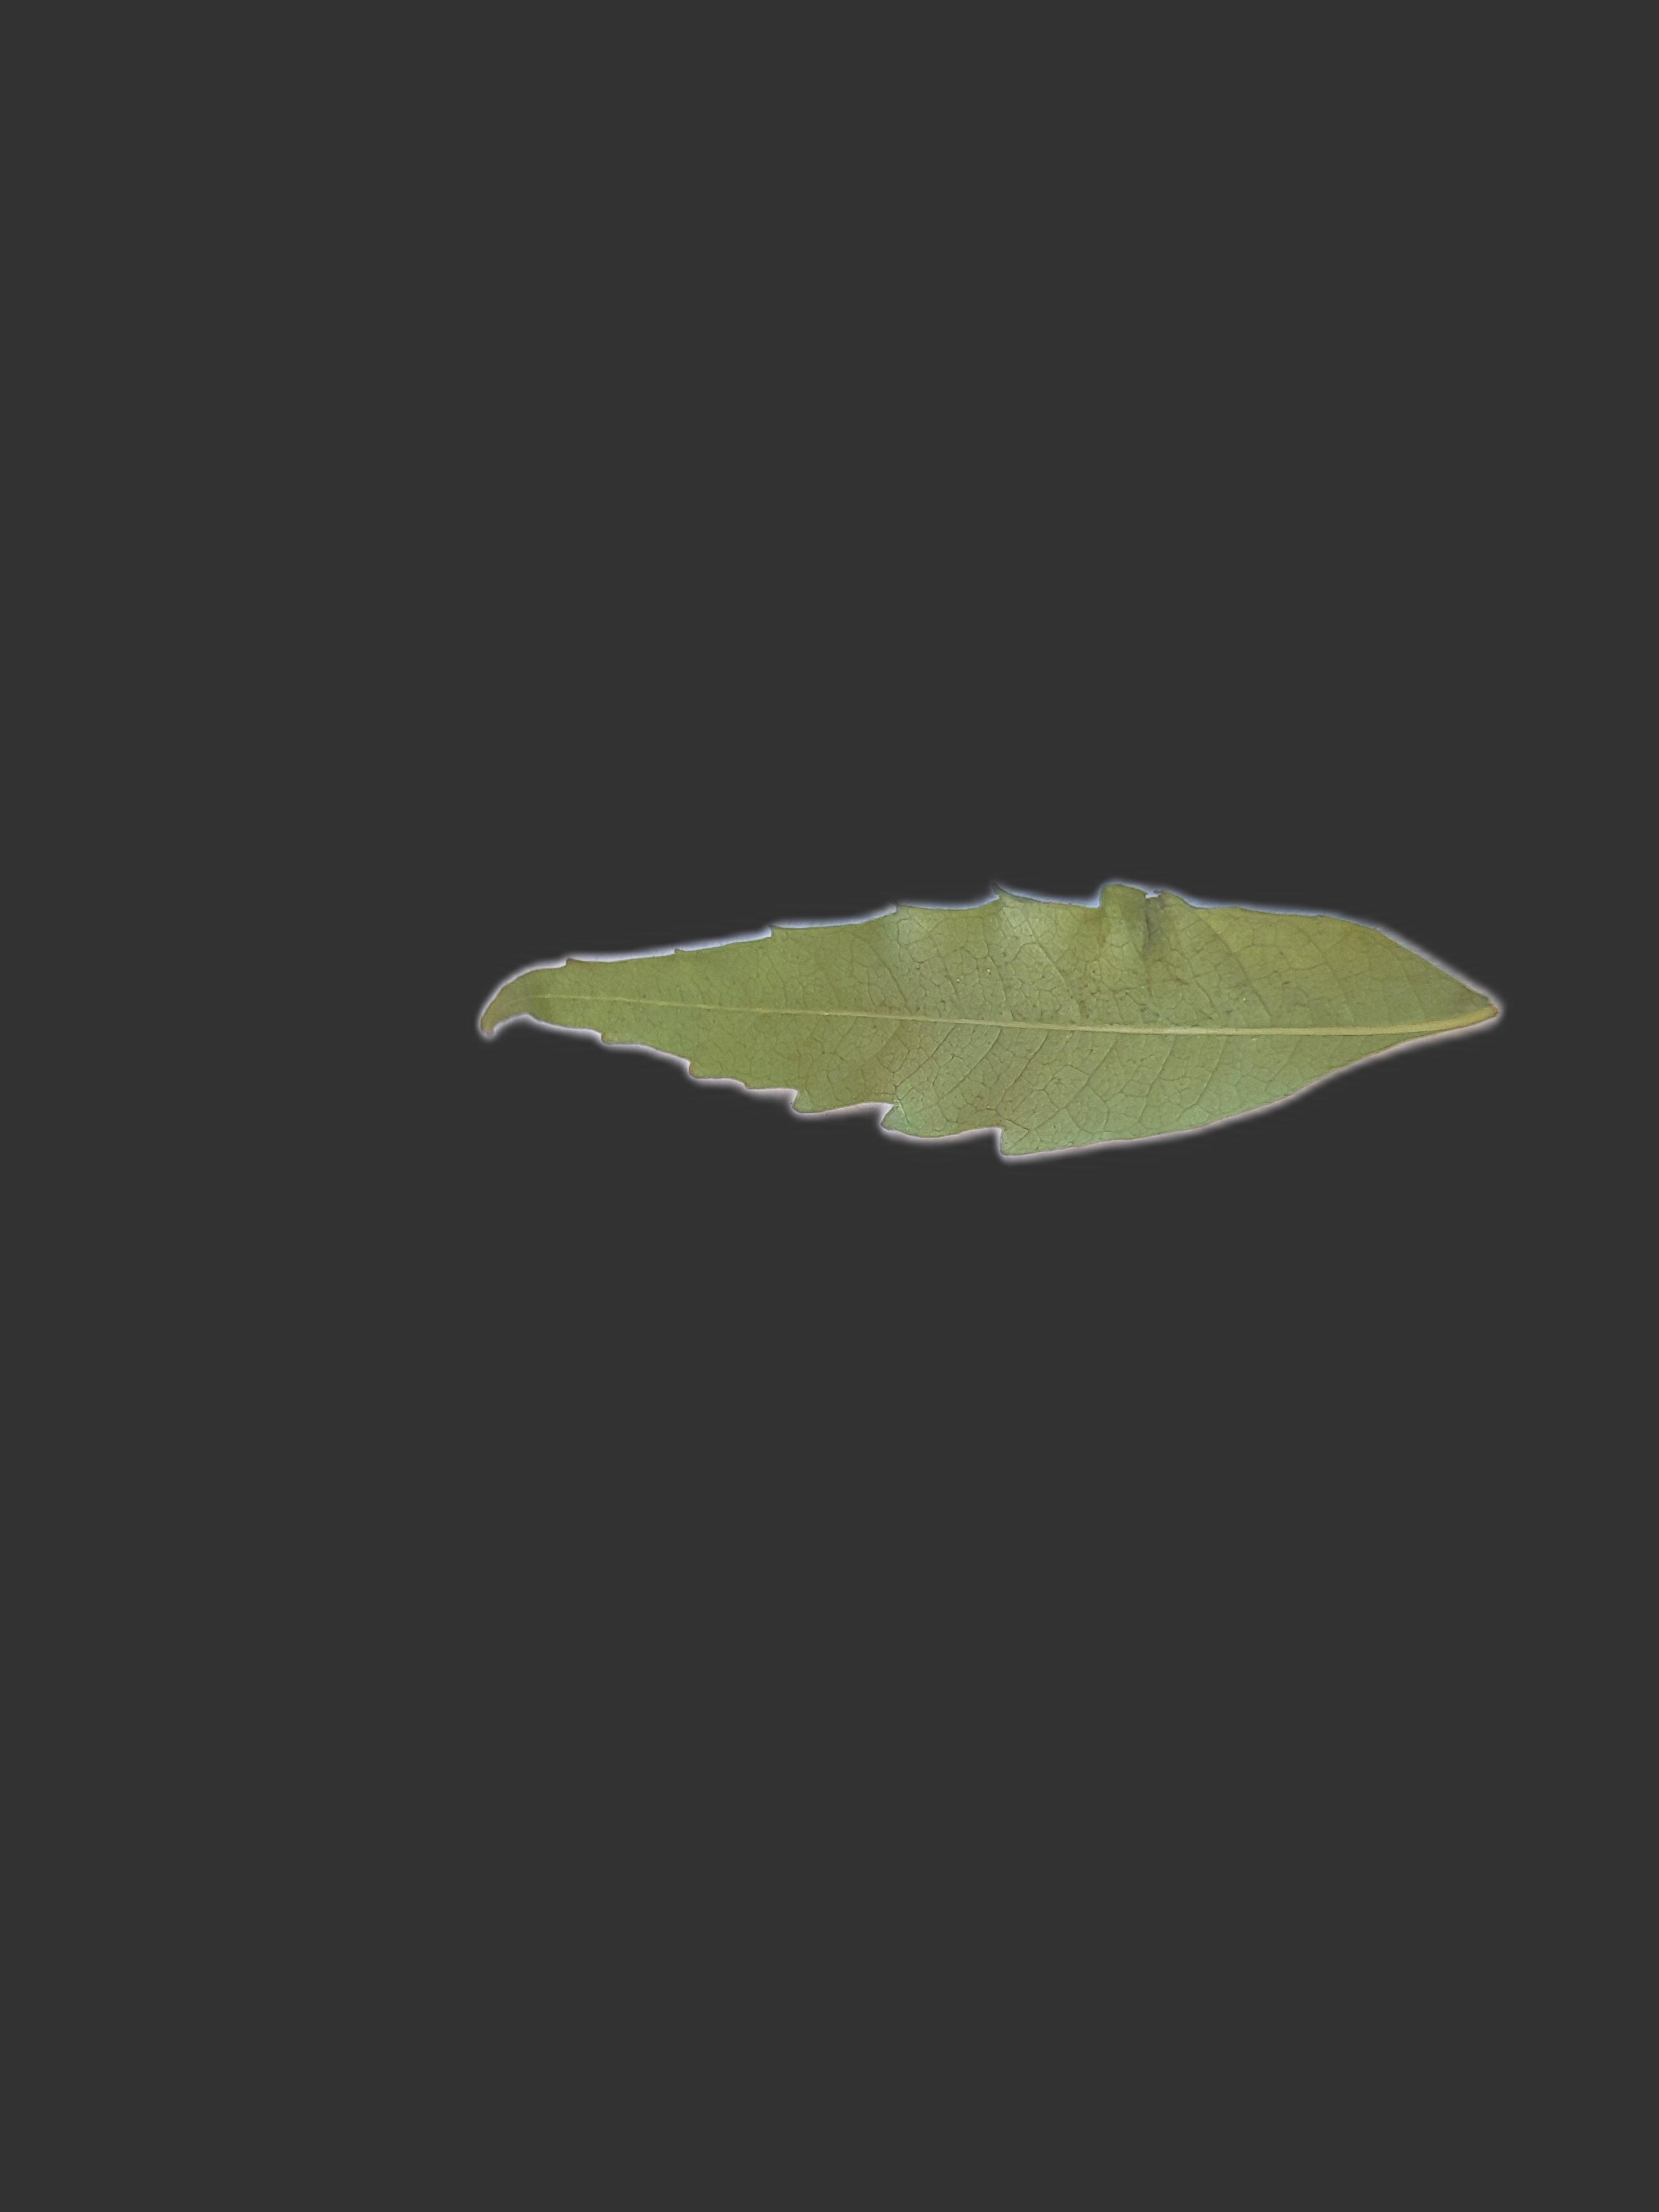
Plant: Neem